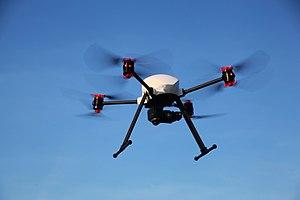
OnyxStar XENA-8F drone coaxial et pliable
Dragonfly est une mission d'exploration du système solaire de l'agence spatiale américaine, la NASA, dont l'objectif est d'étudier Titan, le plus gros satellite naturel de Saturne. La mission exploite la présence d'une atmosphère dense et d'une gravité relativement peu élevée : elle met en œuvre un aérobot de type aérogyre, qui effectuera de multiples vols de courte durée pour étudier la basse atmosphère et la surface de Titan. Dragonfly est un des deux finalistes qui furent retenus en décembre 2017 pour la quatrième mission du programme New Frontiers, qui regroupe des sondes spatiales chargées d'explorer le système solaire avec un coût plafonné à un milliard de dollars. La NASA a finalement sélectionné cette mission en juin 2019. Celle-ci doit décoller en avril 2026 et se poser sur Titan en décembre 2034.
AltiGator est un fabricant de drones multirotor, fondé en 2008 et dont le siège social est situé à Waterloo, dans le Brabant wallon en Belgique. La société produit des solutions complètes consistant en drones prêts-à-voler pour de nombreuses applications professionnelles. L'entreprise dispose également d'un e-shop proposant des pièces détachées, des kits à monter soi-même ainsi que divers accessoires pour les drones.